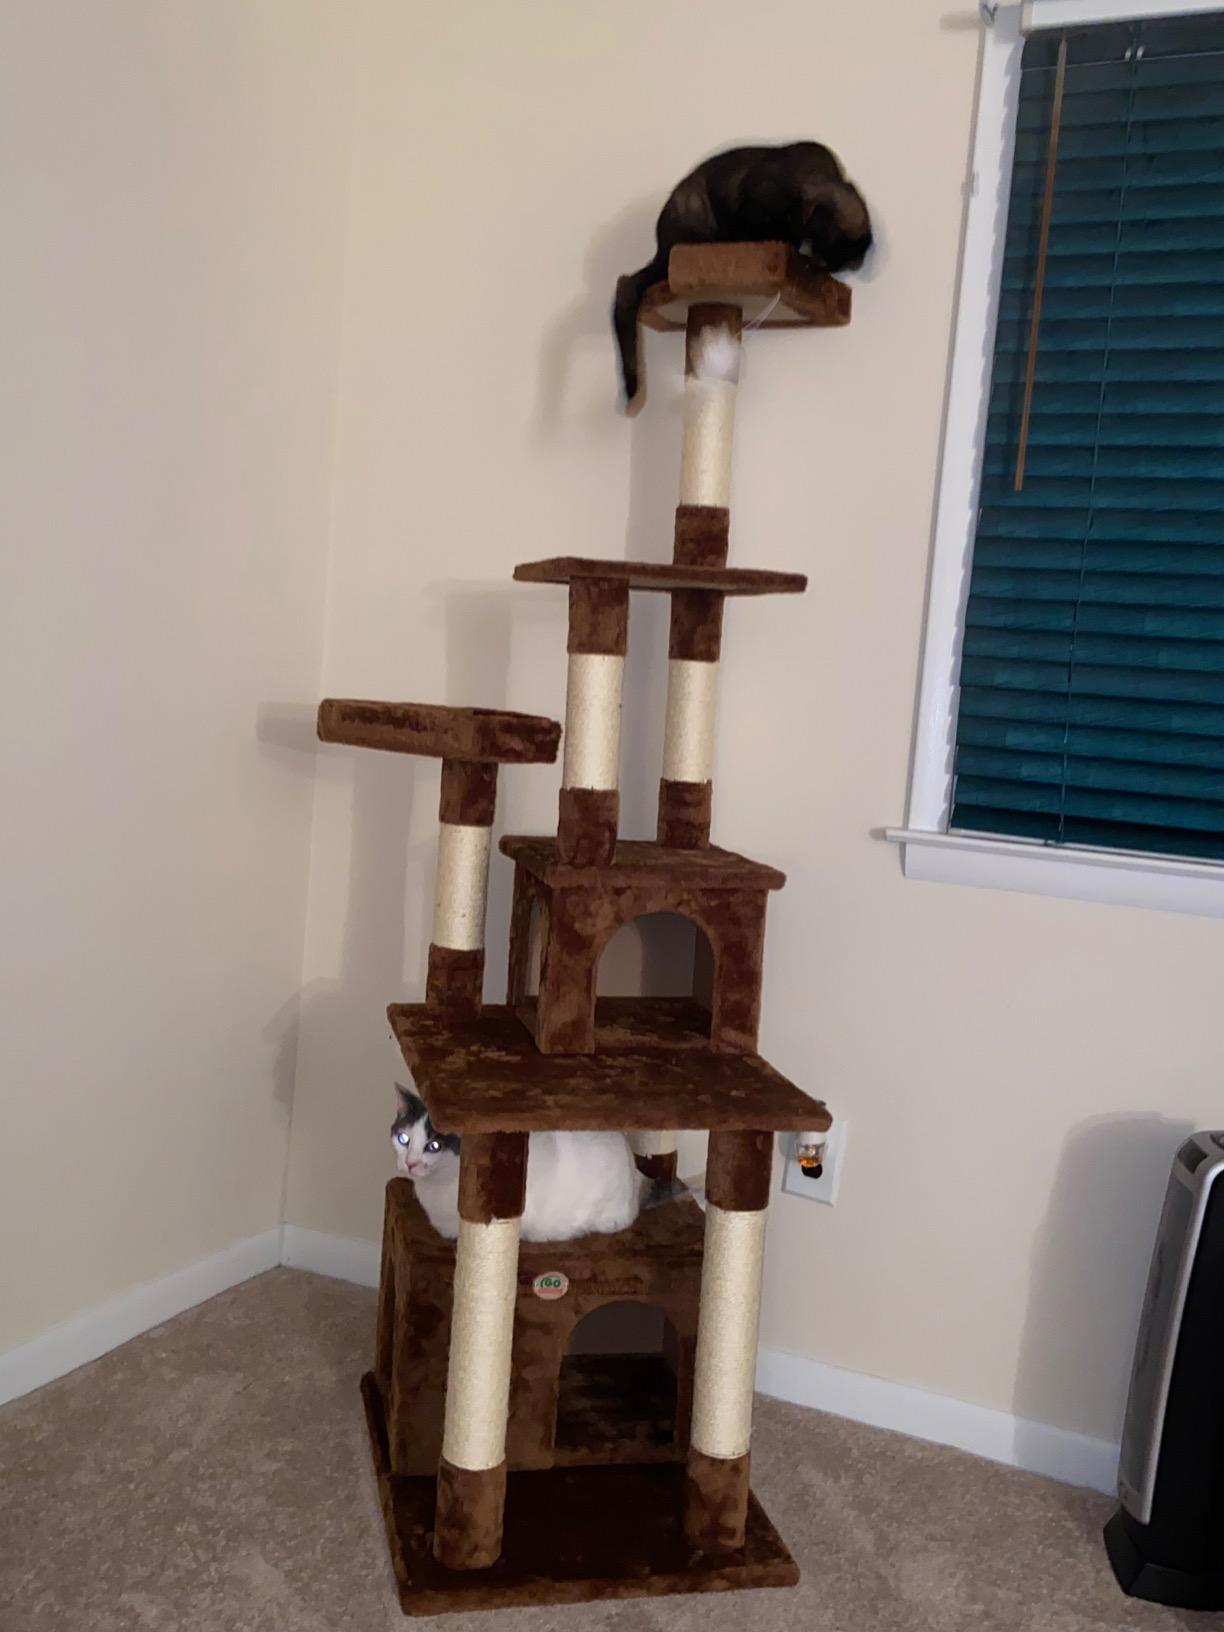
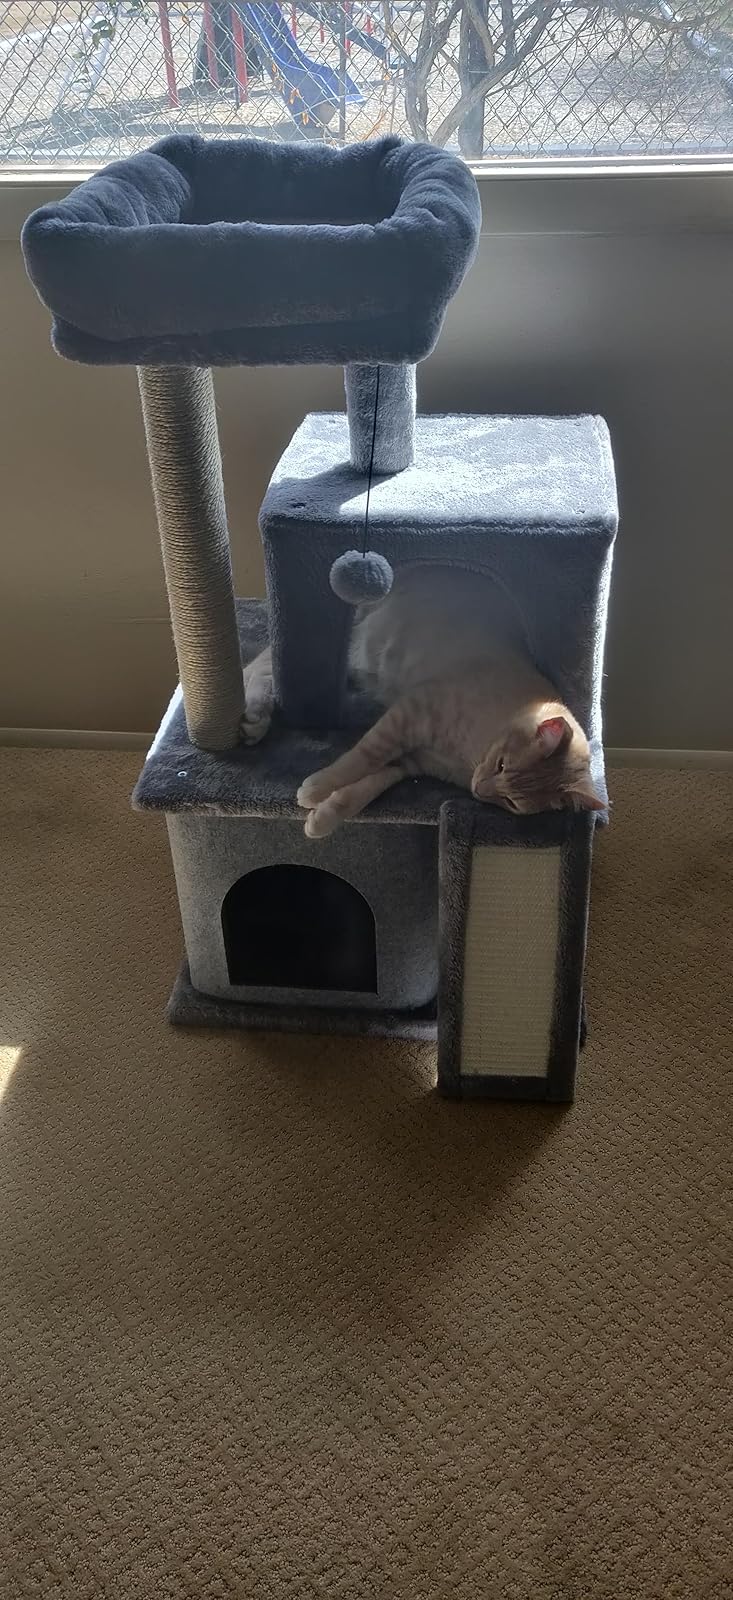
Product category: items_cat tree
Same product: no